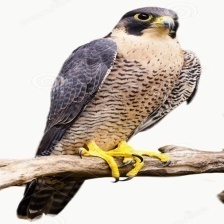
Species: PEREGRINE FALCON
Scientific name: FALCO PEREGRINUS